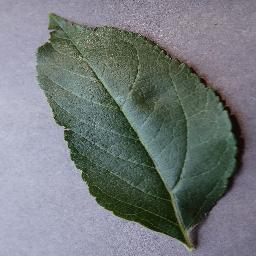
Label: Apple___healthy